Zoran Dukić

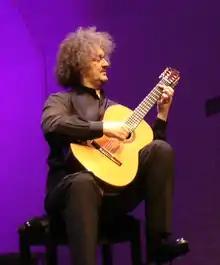
Zoran Dukić in concert

Zoran Dukić (born 1969 in Zagreb) is a Croatian classical guitarist. Between 1990 and 1997, Dukić won more competitions than any other guitarist had at the time.